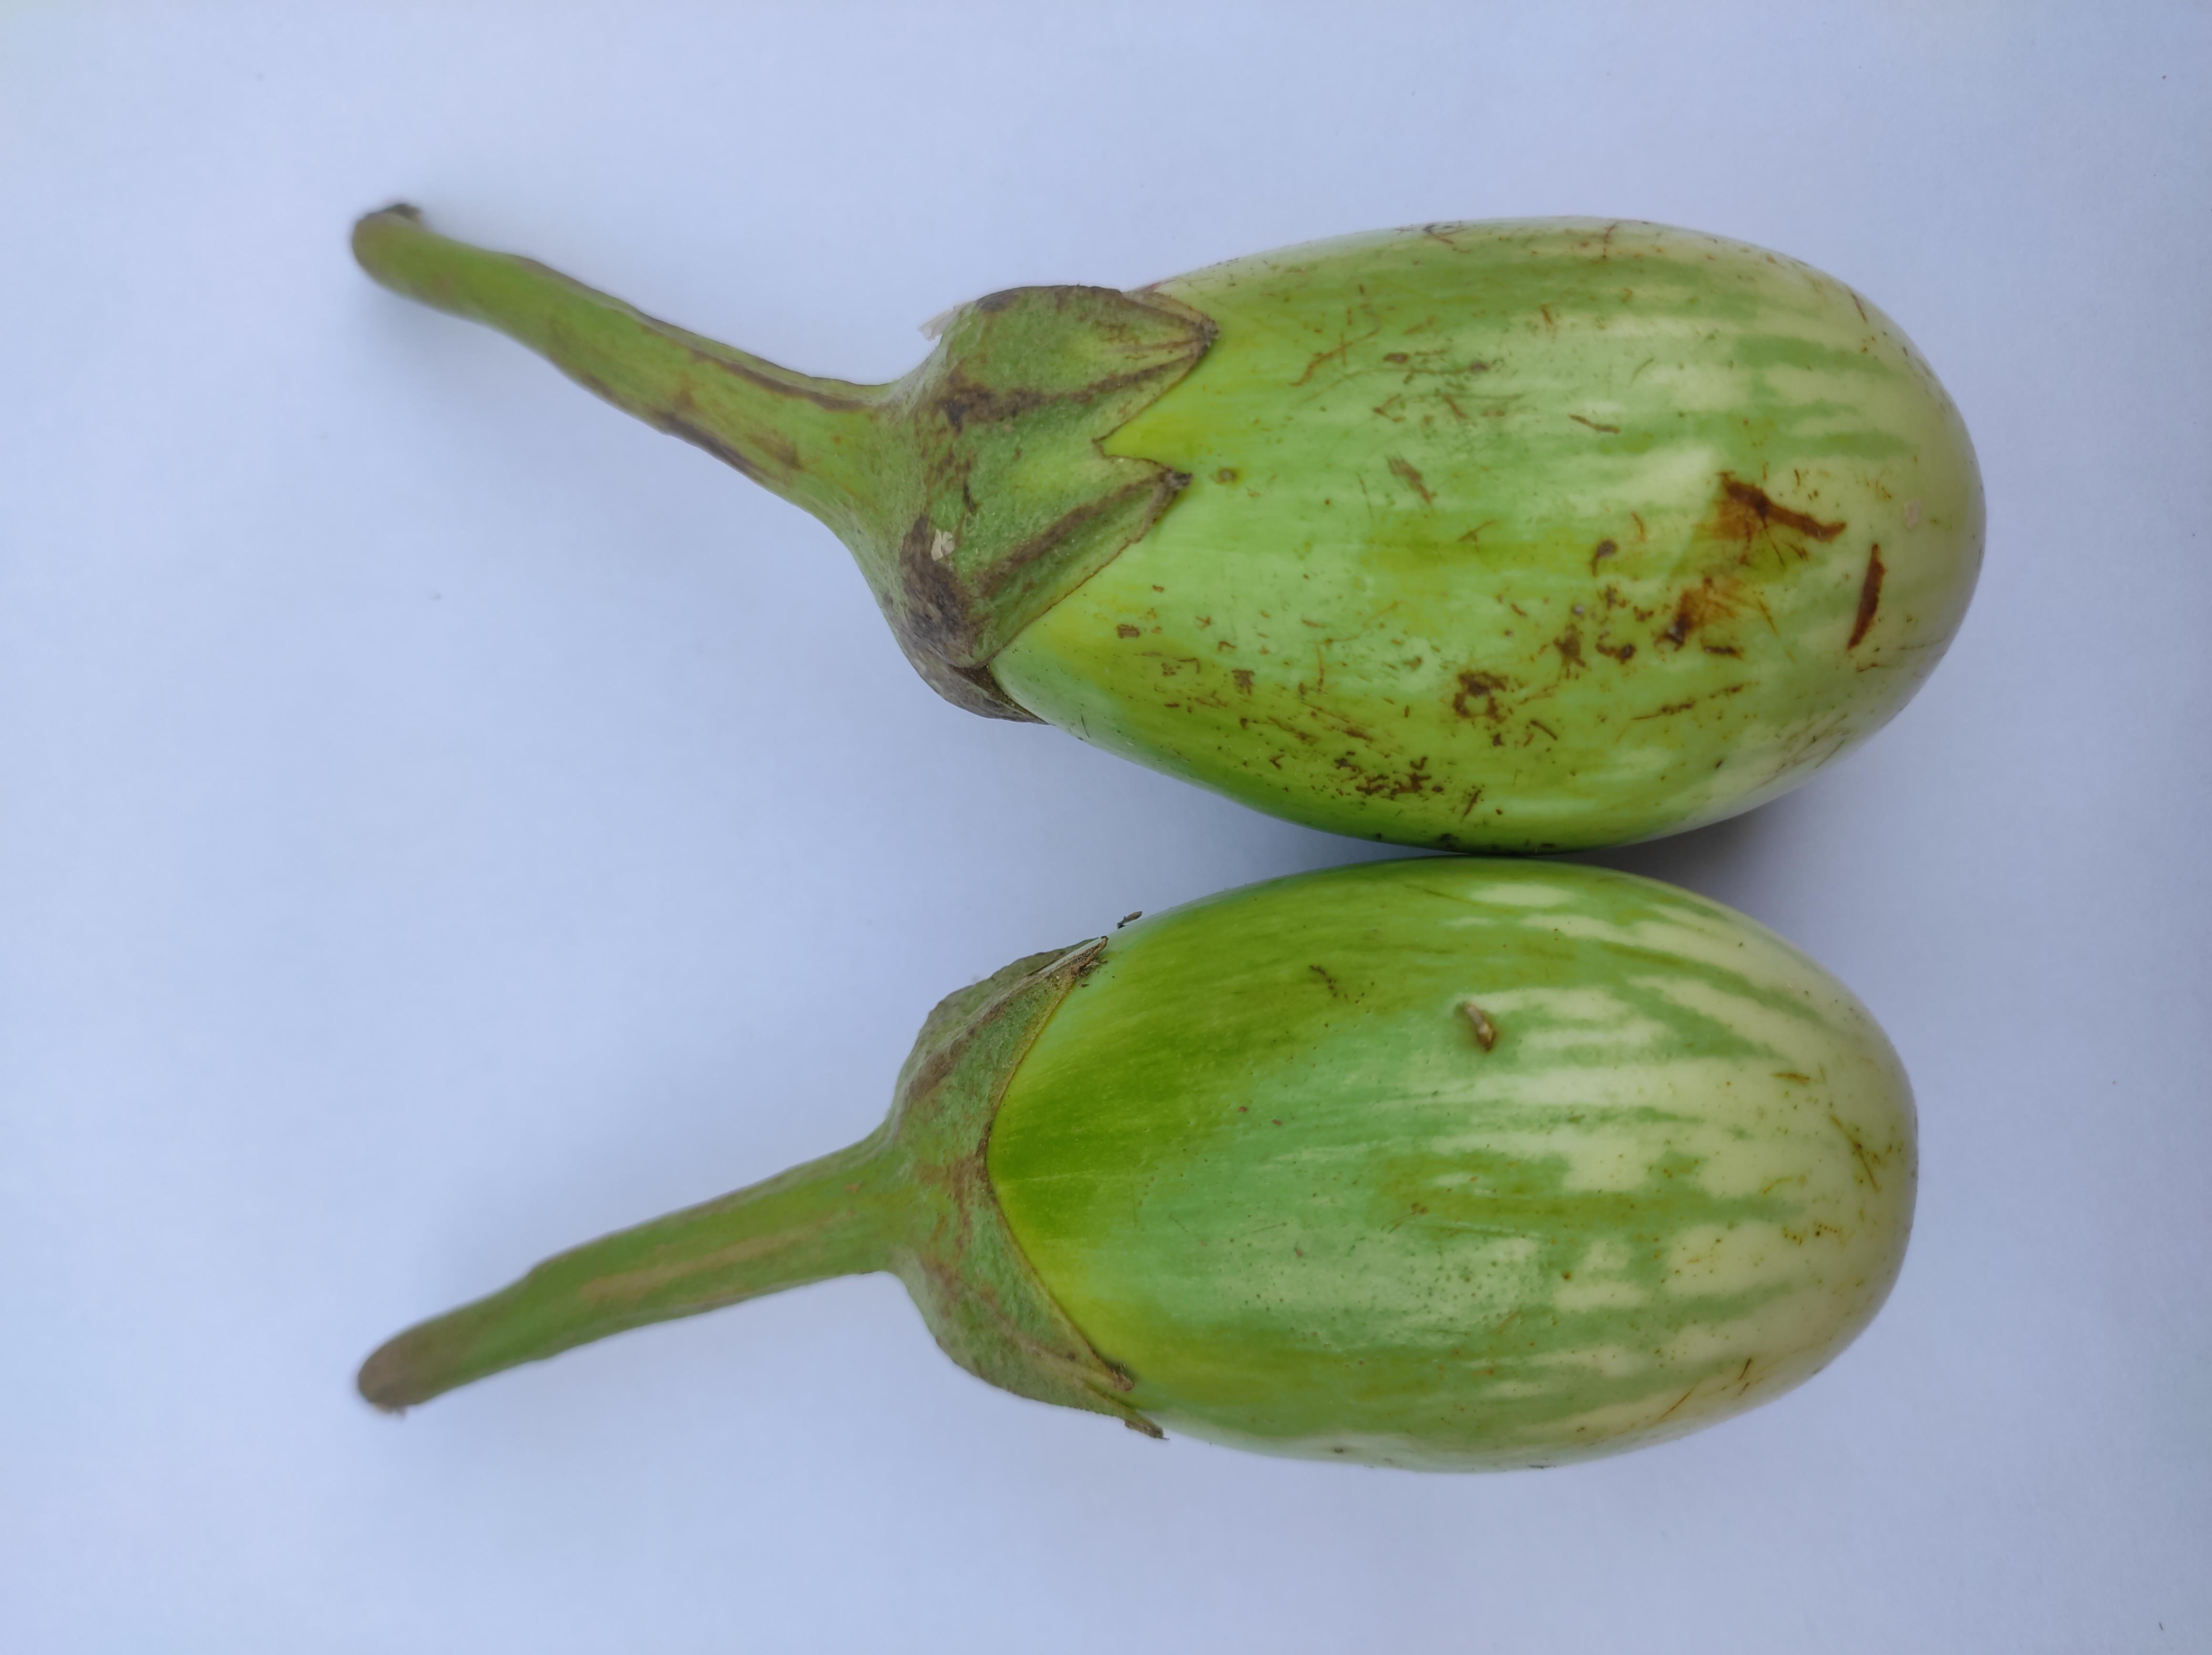
Label: Brinjal